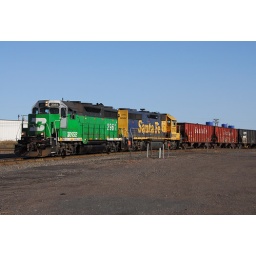
Duluth transfer with empty cars for limestone loading cross the coal main lead at Winter Street in Superior WI.